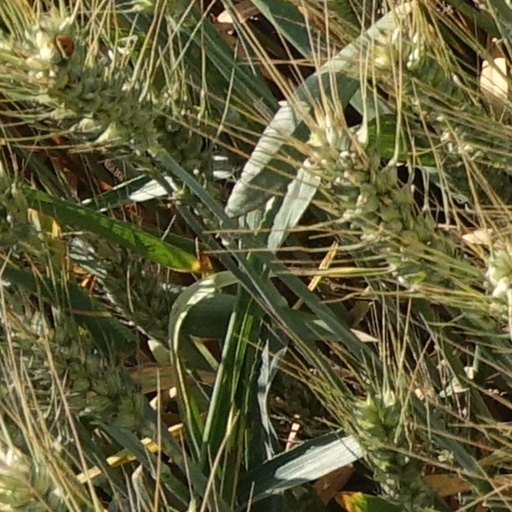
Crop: wheat